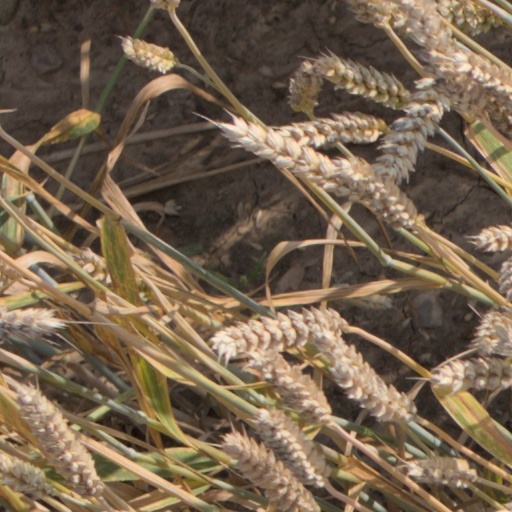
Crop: wheat